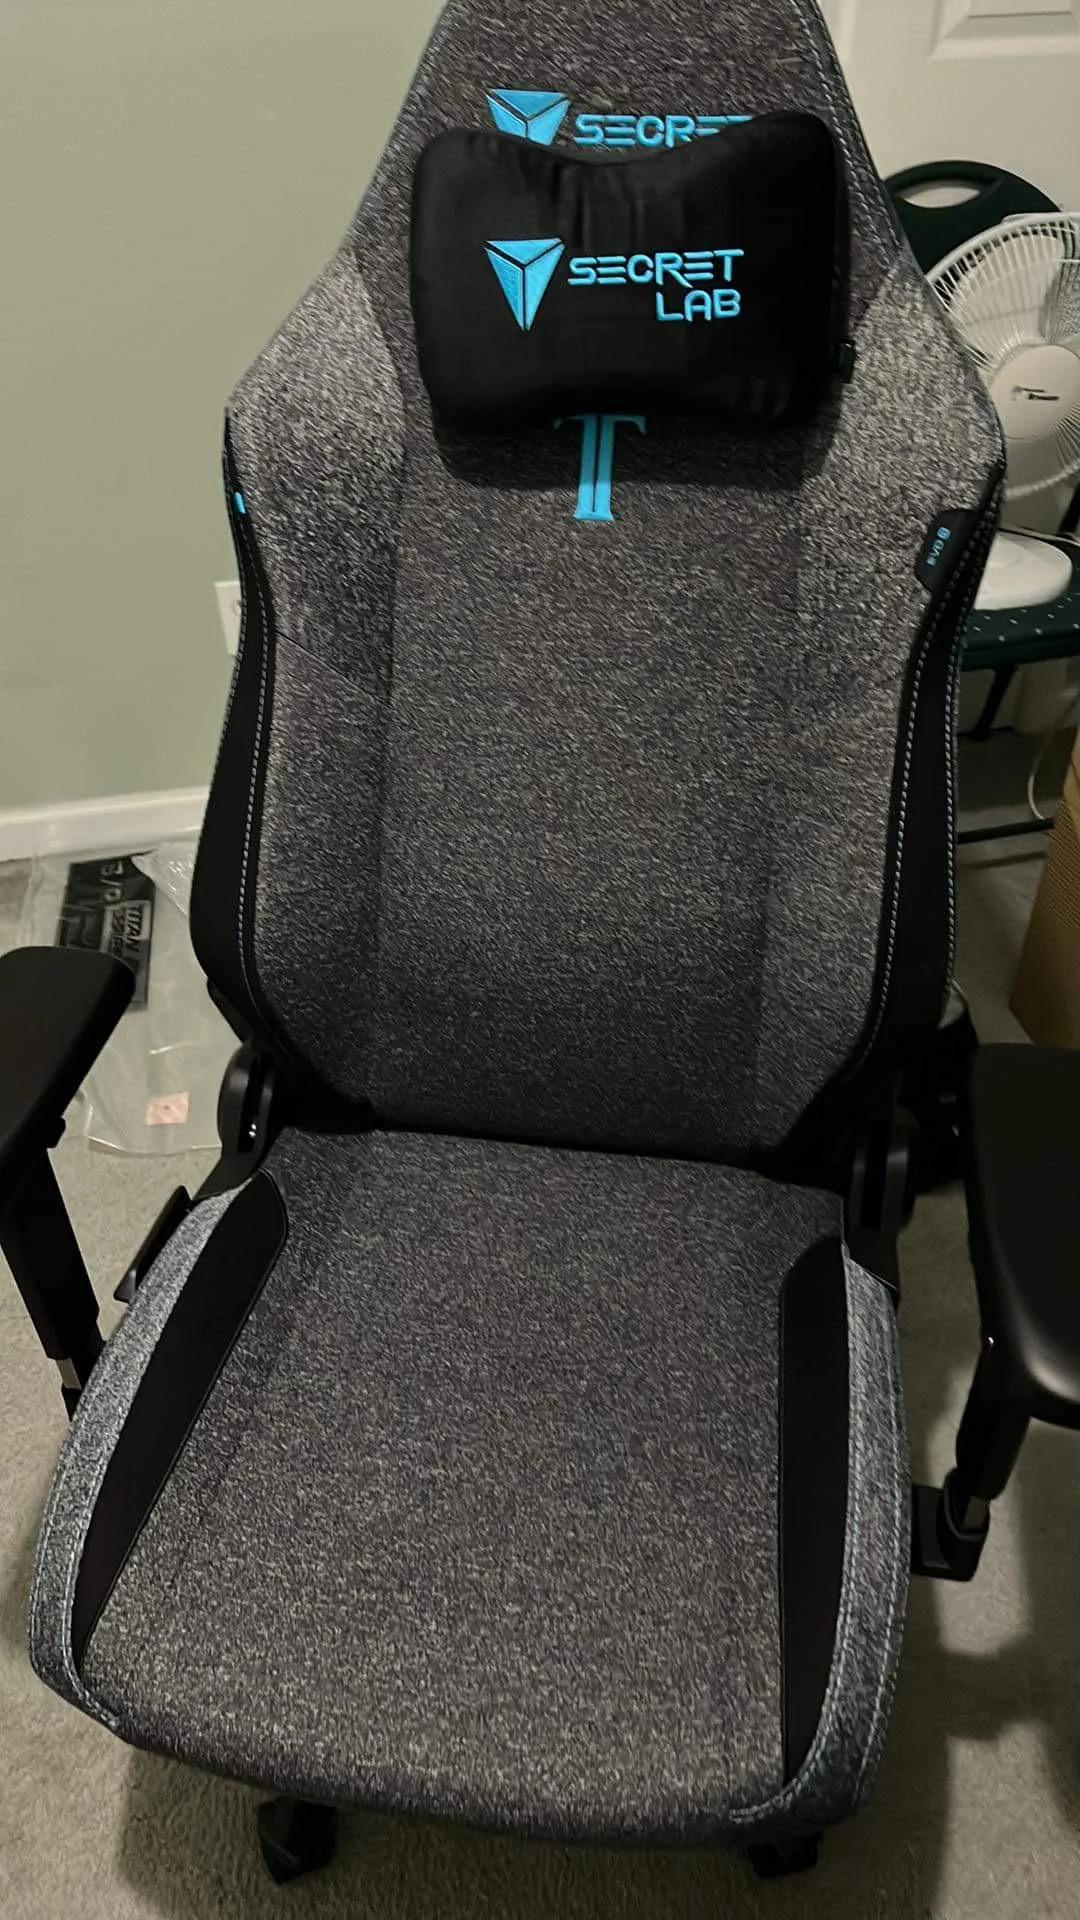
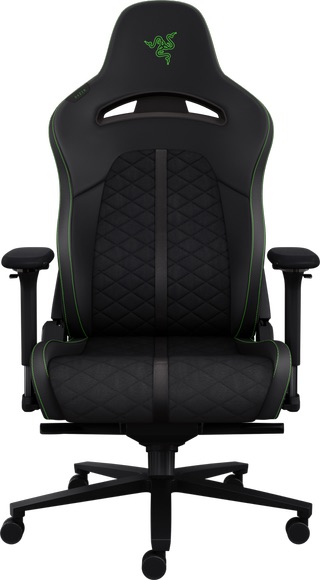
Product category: items_chair
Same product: no